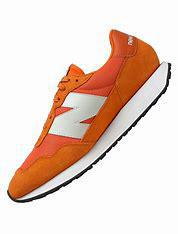
Brand: New
Model: Balance 237